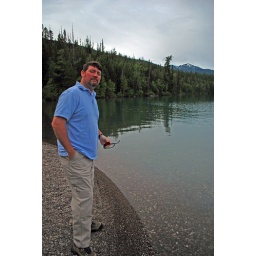
Dan looking at the VERY clear water in Glacier National Park, MT